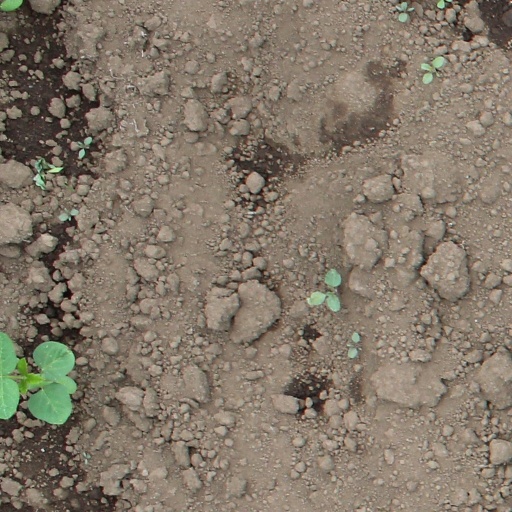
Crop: soybean